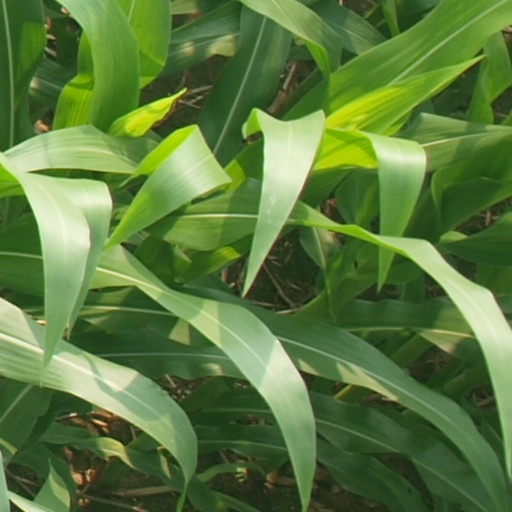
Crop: maize; corn